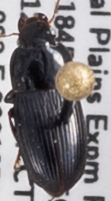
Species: Harpalus ellipsis
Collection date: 2021-05-12
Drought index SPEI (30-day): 1.382
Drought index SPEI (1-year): -0.476
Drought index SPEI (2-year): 0.23